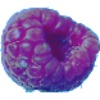
Label: Raspberry 1